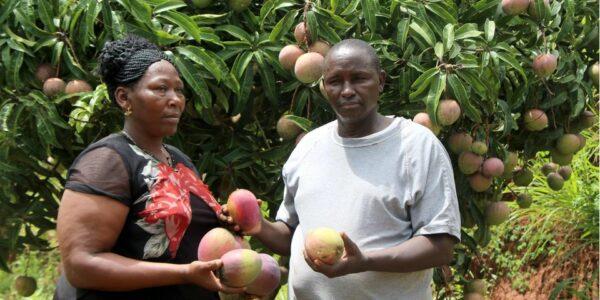
Watu wawili waliobeba mazao ya biashara ya matunda aina ya maembe, waliozungukwa na miti iliyoshamiri matunda hayo, ikiashiria ni wafanyakazi, ama wakulima watumikao kwa ajili ya kuandaa na kuuza bidhaa hizo.